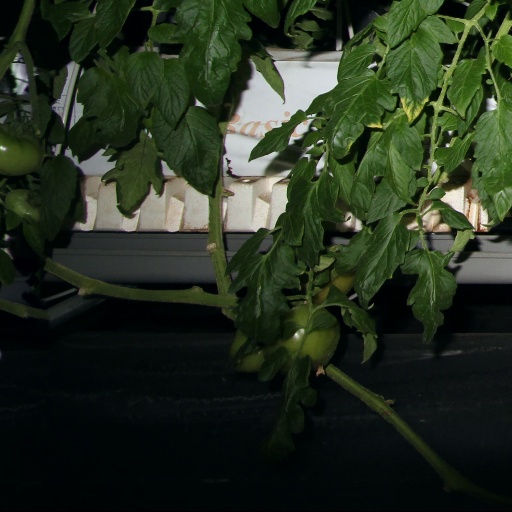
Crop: tomato